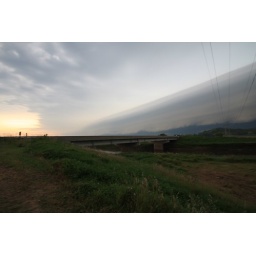
wall cloud near onawa ia